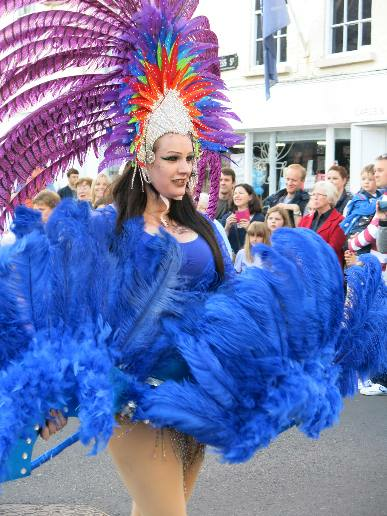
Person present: Yes